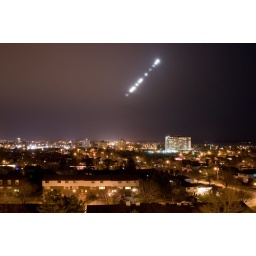
I spotted a UFO flying over Belleville! Run for the hills, and stuff. No time to grab loved ones!!